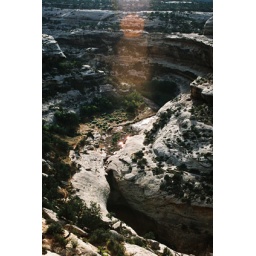
the river running through the natural bridges park in Utah at sunset